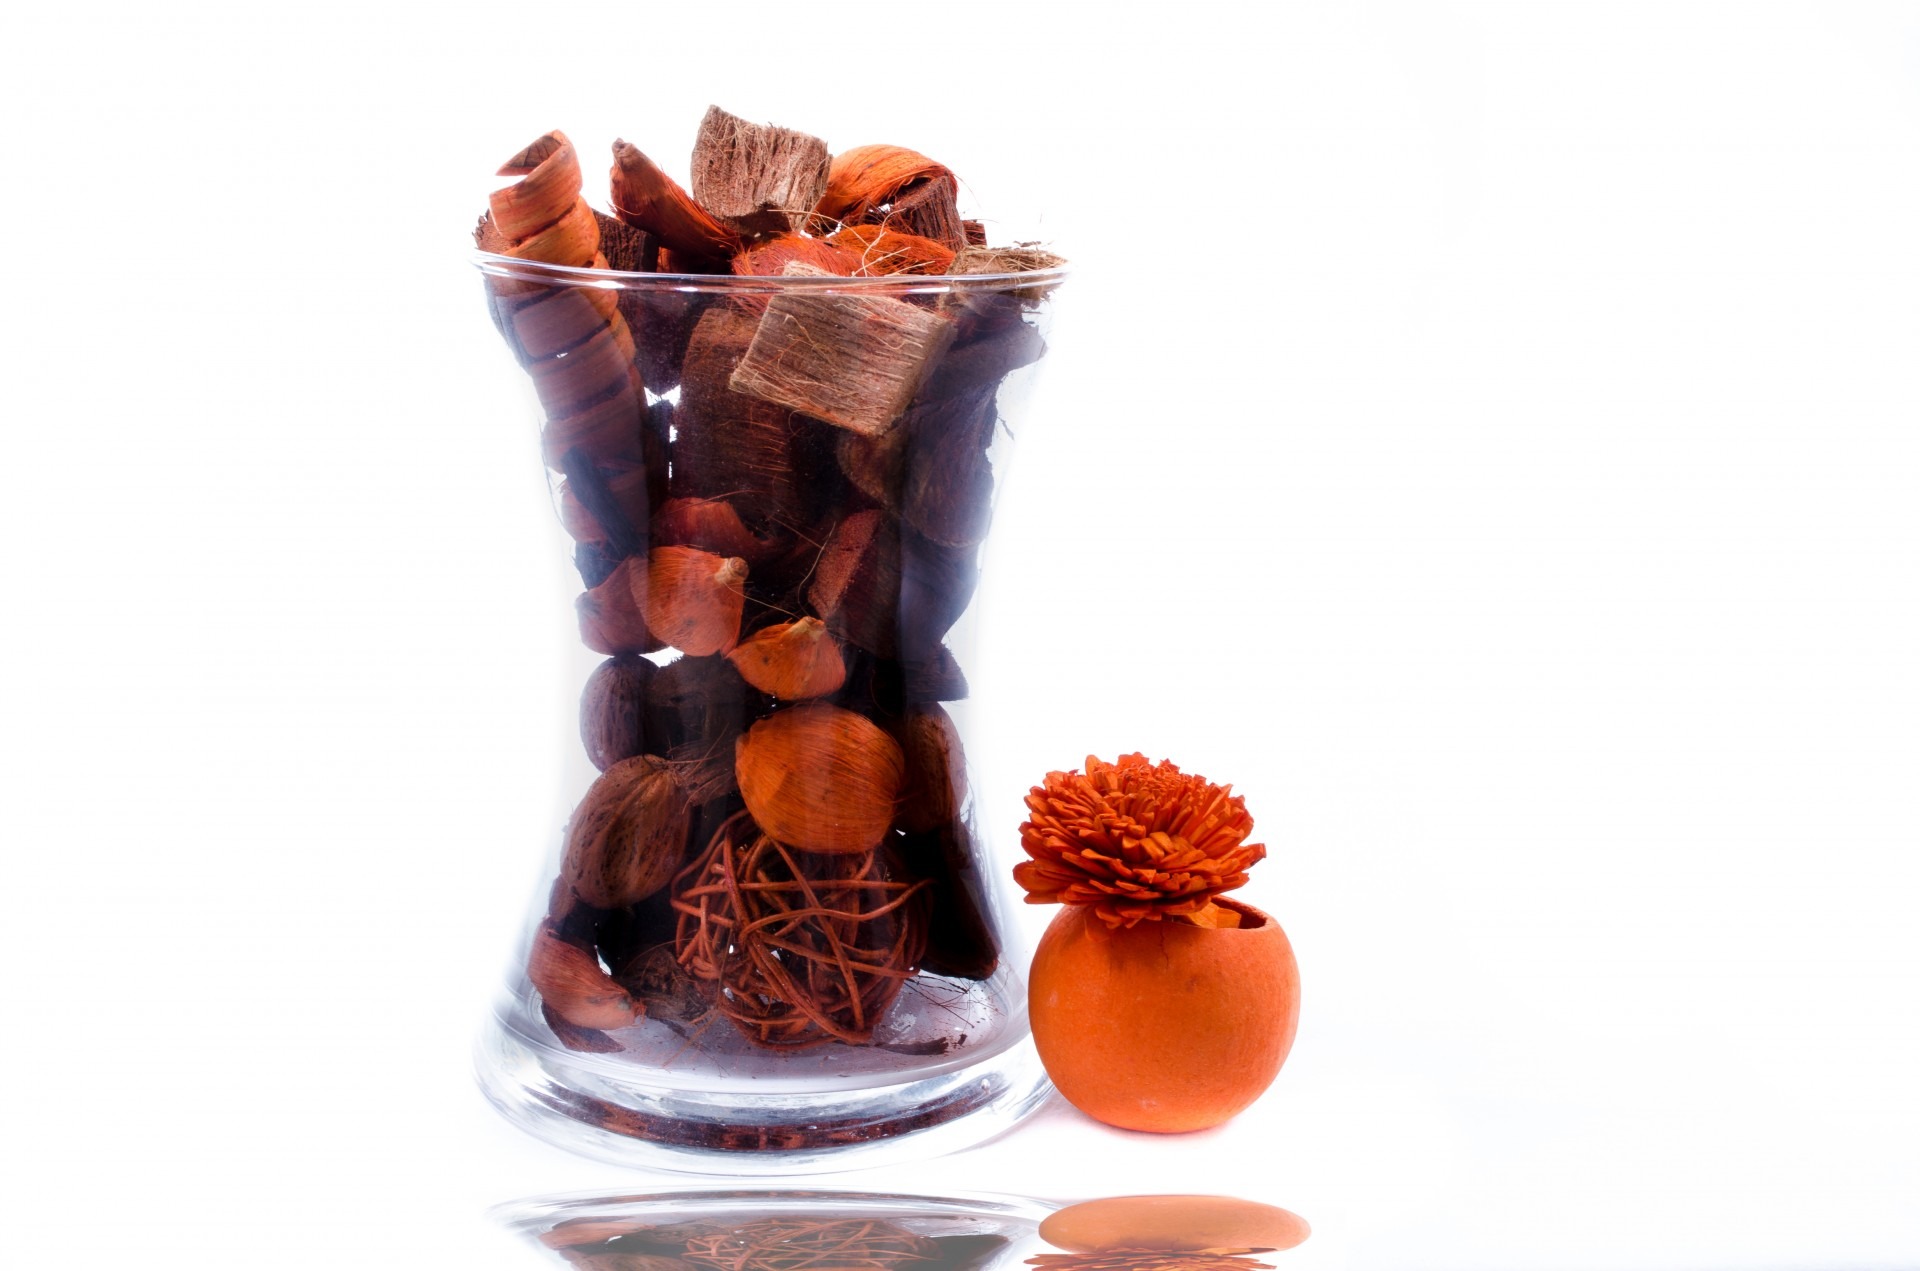
nature, white, isolated, aroma, vase, orange, food, reflection, produce, natural, background, smell, decorations, flavor